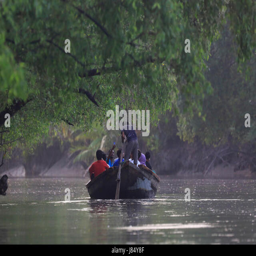
tourist visit unesco world heritage site and site